Bank War

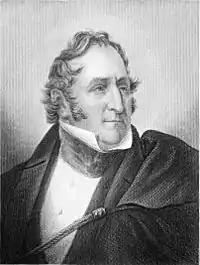
A very large man with dark hair and sideburns. He is wearing a white shirt, dark bow-tie, and dark suit.

Under the Bank charter terms of 1816, the U.S. Secretary of the Treasury was empowered, with Congress, to make all decisions regarding the federal deposits. On his first day at his post, Secretary Duane was informed by Kendall, who was in name his subordinate in the Treasury Department, that Duane would be expected to defer to the President on the matter of the deposits. Duane demurred, and when Jackson personally intervened to explain his political mandate to ensure the Bank's demise, his Treasury Secretary informed him that Congress should be consulted to determine the Bank's fate. Van Buren had cautiously supported McLane's proposal to delay the matter until January 1, 1834. Jackson declined. To Van Buren, he wrote, "Therefore to prolong the deposits until after the meeting of Congress would be to do the very act [the B.U.S.] wishes, that is, to have it in its power to distress the community, destroy the state Banks, and if possible to corrupt congress and obtain two thirds, to recharter the Bank." Van Buren capitulated.